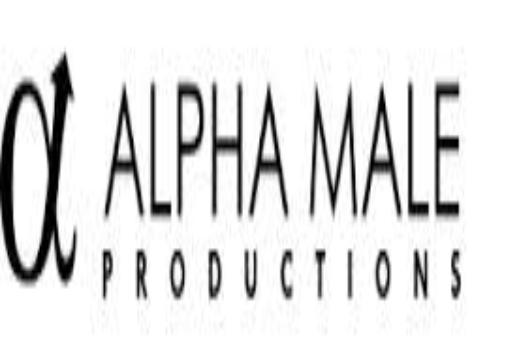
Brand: Alpha Male
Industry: Others